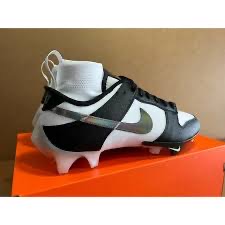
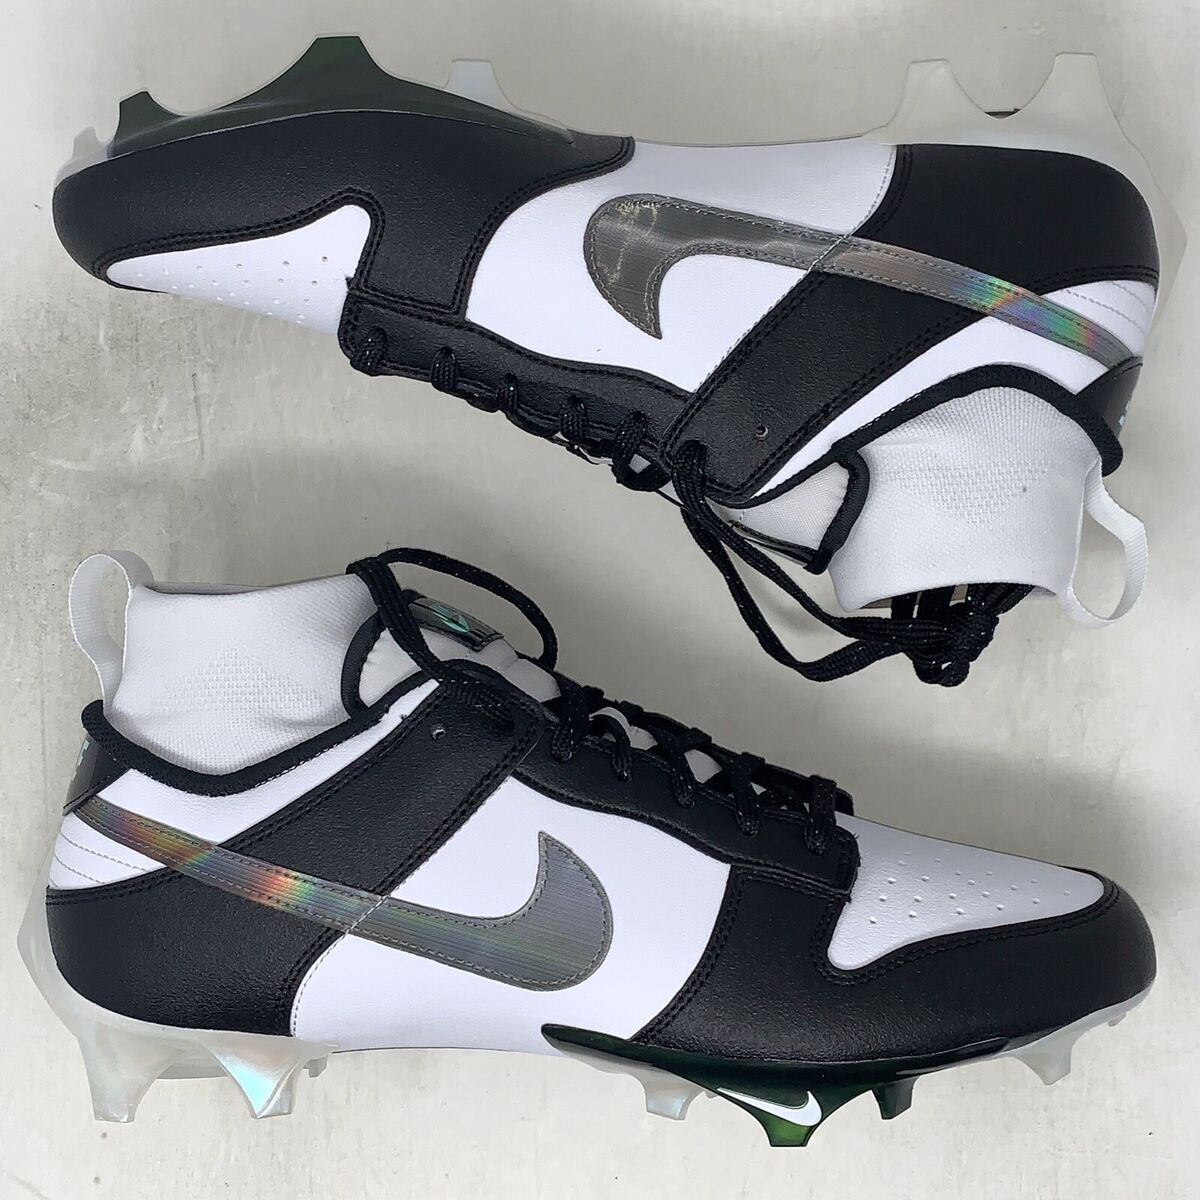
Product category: misc
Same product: yes